Belfast Trojans

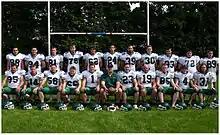
The 2007 Belfast Trojans in their inaugural season

The Belfast Trojans were founded in 2006 following the disbandment of the Belfast Bulls. The club began competing in the Irish American Football League (IAFL, since renamed AFI) in 2007. After compiling an even 3-3-2 record in their inaugural season, in 2008 the Trojans won the Northern Division and reached the semi-final playoff of the Shamrock Bowl.